Babbu Maan

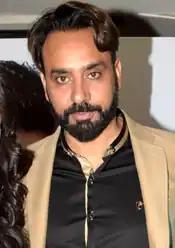
Maan launching "Baarish Ke Bahaane"

Tejinder Singh "Babbu" Maan (born 29 March 1975) is an Indian singer-songwriter, music director, actor and film producer. Most of his artistic work focuses on Punjabi music and films. He is recognised as being among the biggest artists in Punjabi music.